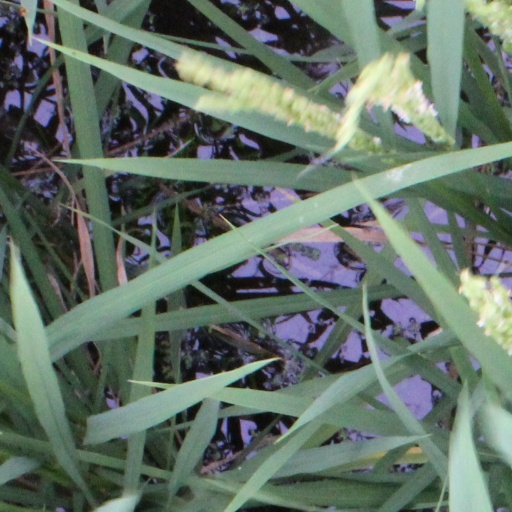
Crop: rice